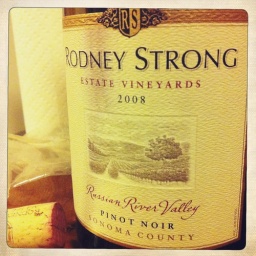
One of the better glasses of wine I've had in recent memory, at home or out